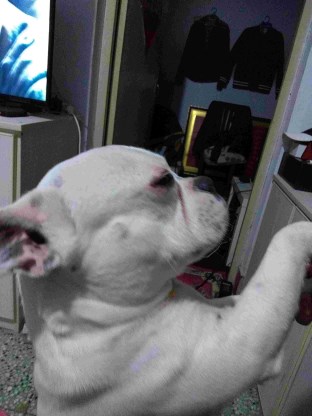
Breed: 1121-n000002-French_bulldog